Maronite mummies

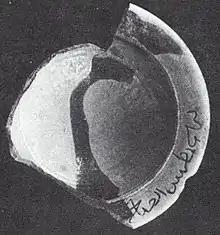
Pot excavated from the grotto bearing the following Arabic inscription:"This belongs to Boutros from al-Hadath".

Compared to the mummies of Egypt, these mummies were simply buried without any long term or elaborate preparation. A preliminary observation of the mummies already reveals striking parallels with customs and rituals still practiced in present-day Lebanon. An adult woman was found buried with her eighteen-month-old child. The infant was placed at the mother's left shoulder. We are almost certain that the infant is hers since this method of burial is still practiced today in Lebanon when the deaths of both mother and child are caused by complications in the birthing process. Most interesting of all is the adult woman who is buried with her infant. She is found with pieces of cotton and cloth inserted in both her vaginal and anal orifices. This preparation of the deceased for viewing is still practiced to our day. In some areas of Lebanon such as the Bekaa Valley, the cotton and cloth pieces are wrapped around a small onion and inserted in the human orifices. Another cultural manifestation is the presence of long black human hair found between Yasmine's toes. It probably belonged to the child's mother. Local tradition has it, that the grieving mother will pull out her hair while kissing the feet of her lost child. A talismanic prayer recovered from the grotto requests the intercession of saints in curing a sick child. This prayer resembles the ones still in practice and use among the Maronites in present-day Lebanon, e.g.. 'Kitab Mar Antonios' -- the Talisman of Saint Anthony of Qozhayya. A wooden house key was found on the body of one of the adult female mummies. In accordance with traditional customs, at the funeral of the last surviving member of a family, the key to the dead person's house will be tossed over the roof of that house indicating that the house of that family will forever be closed. In this case the person died in a besieged Grotto, so the key was tossed in the grave similar circumstances mourners will comment by saying, "pity this family, their house is forever closed."